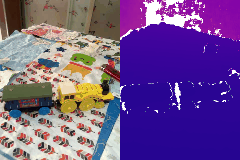
Label: train